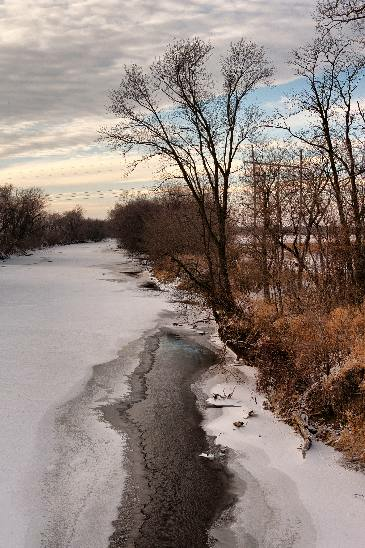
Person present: No